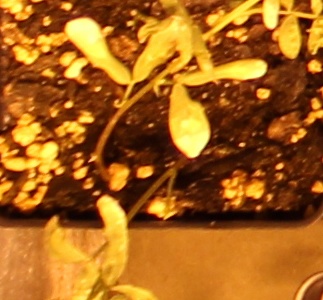
Label: Lentil